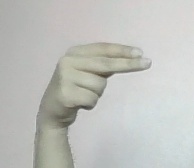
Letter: ain